China Railways HXN5

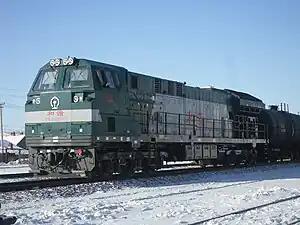
HXN5-0096

The GE ES59ACi, also known as the HXN5 or China Mainline Locomotive, is a type of diesel-electric locomotive built by GE Transportation and CRRC Qishuyan for use on freight trains from Harbin to Qiqihar and Mudanjiang in China.